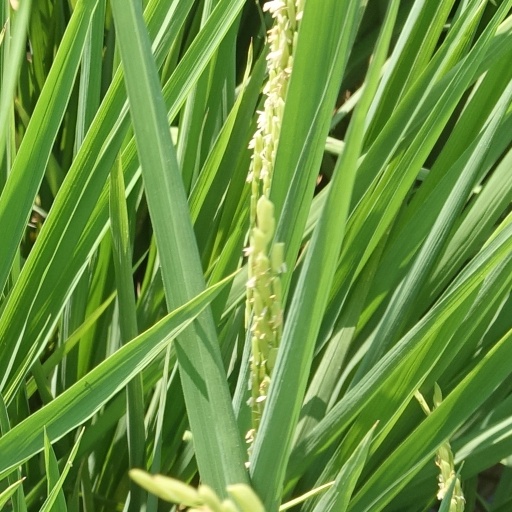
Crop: rice